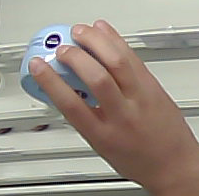
Product: nivea_baby